Brandon Borrello

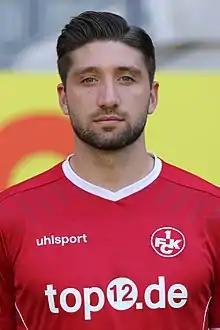
Borrello with 1. FC Kaiserslautern in 2017

Brandon Joel Gaetano Borrello (born 25 July 1995) is an Australian professional association football player who plays as a right winger for A-League club Western Sydney Wanderers and the Australia national team.